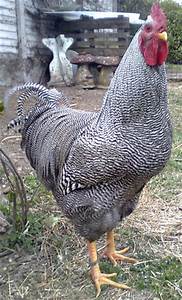
Label: gallina